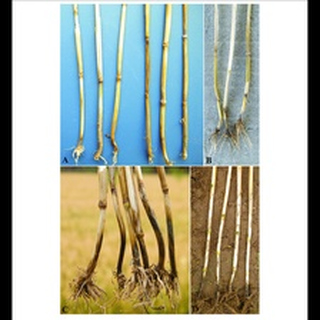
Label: wheat_common_root_rot